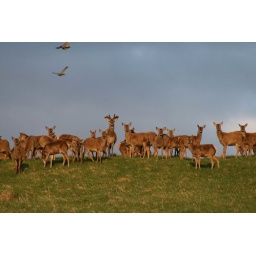
Coming down the hill in the sunset. Ducks flying overhead